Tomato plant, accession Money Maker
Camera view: bottom (45 deg); turntable rotation: 0 degrees
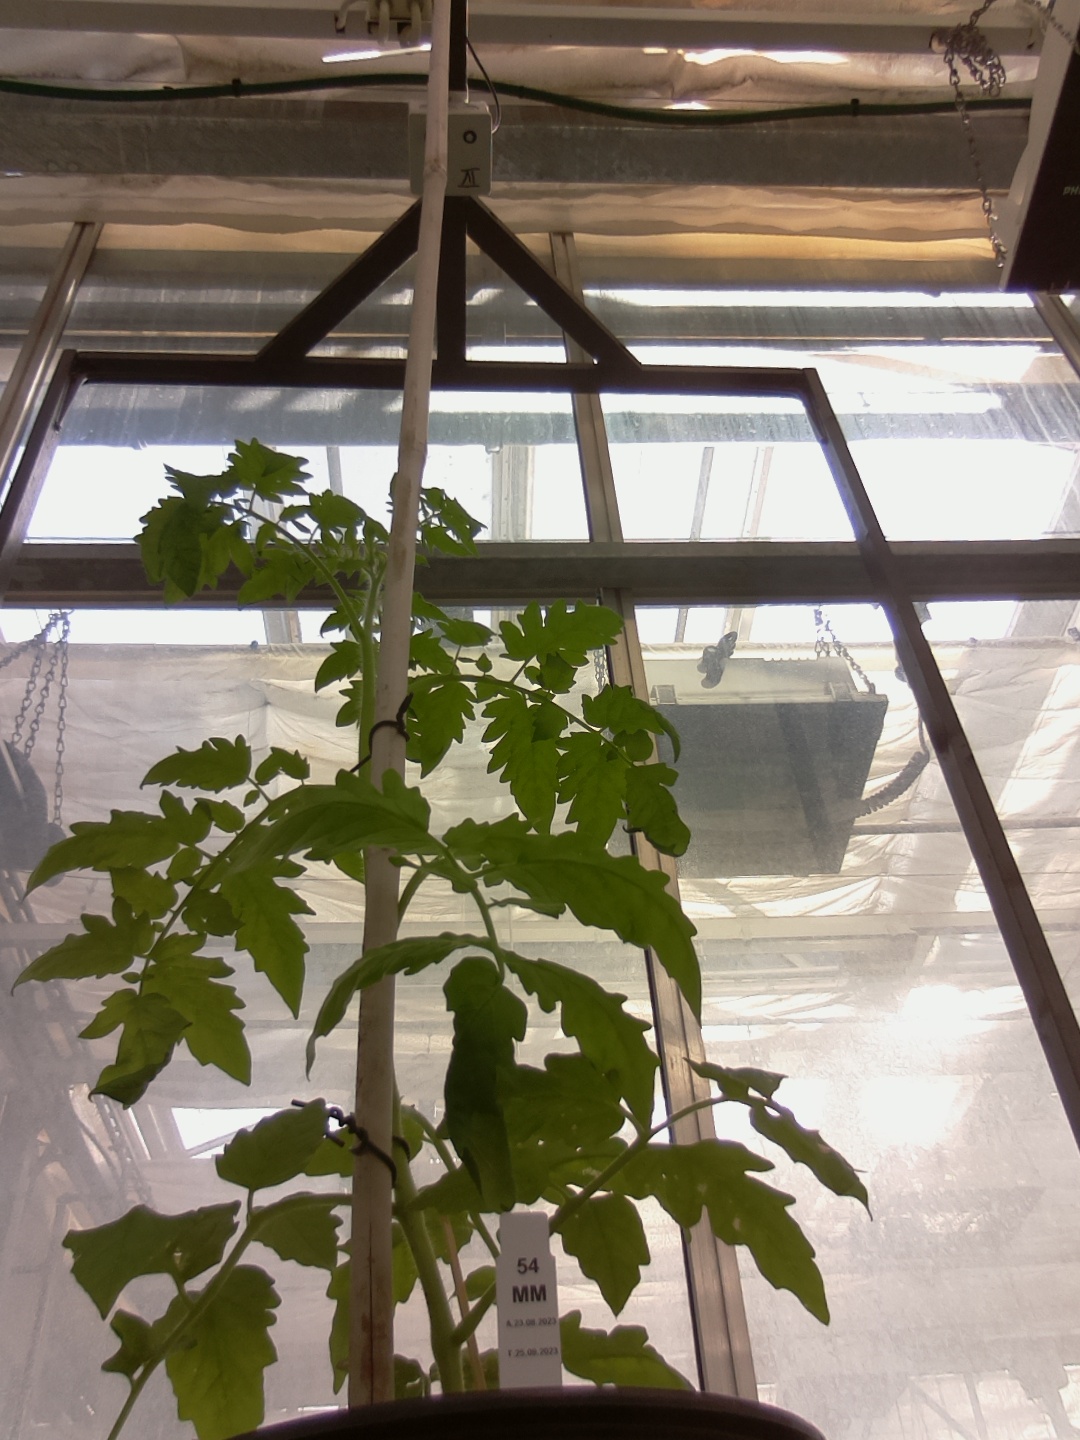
BBCH growth stage 14: 8 of true leaves visible